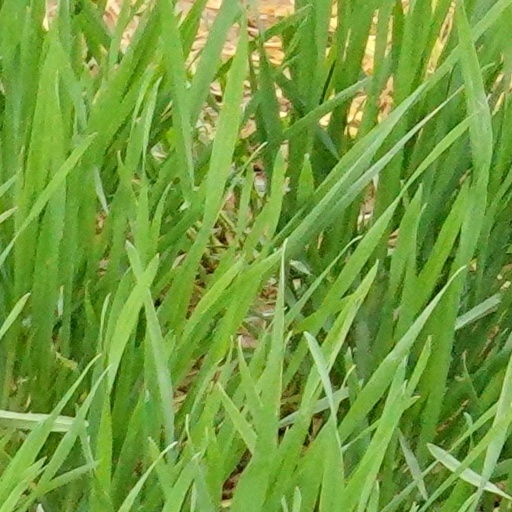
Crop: wheat